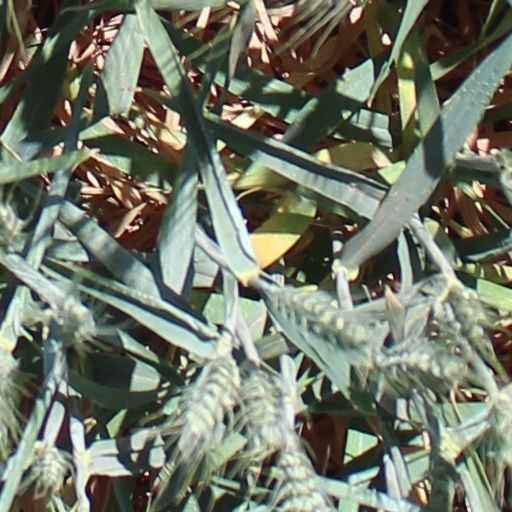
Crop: wheat